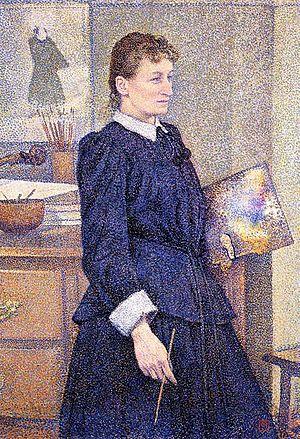
Anna Rosalie Boch, née le 10 février 1848 à Saint-Vaast, dans le Hainaut en Belgique, et morte le 25 février 1936 à Bruxelles, est une peintre impressionniste, puis luministe, et mécène belge.